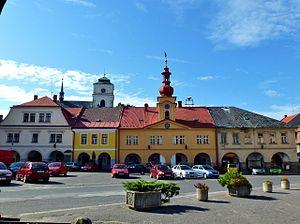
Sobotka est une ville du district de Jičín, dans la région de Hradec Králové, en République tchèque. Sa population s'élevait à 2 399 habitants en 2017.